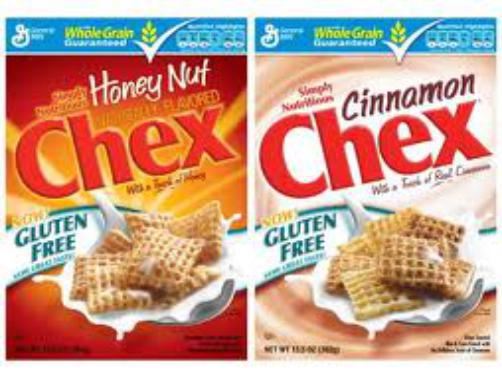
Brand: Chex
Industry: Food